Yad Vashem

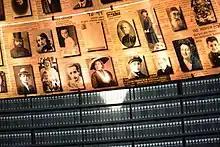
The Hall of Names containing Pages of Testimony commemorating the millions of Jews who were murdered during the Holocaust

The Hall of Names is a memorial to the six million Jews who were murdered in the Holocaust. The main hall is composed of two cones: one ten meters high, with a reciprocal well-like cone excavated into the underground rock, its base filled with water. On the upper cone is a display featuring 600 photographs of Holocaust victims and fragments of Pages of Testimony. These are reflected in the water at the bottom of the lower cone, commemorating those victims whose names remain unknown. Surrounding the platform is the circular repository, housing the approximately 2.7 million Pages of Testimony collected to date, with empty spaces for those yet to be submitted.